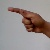
The image shows a hand gesture representing the letter 'G' in Indian Sign Language.